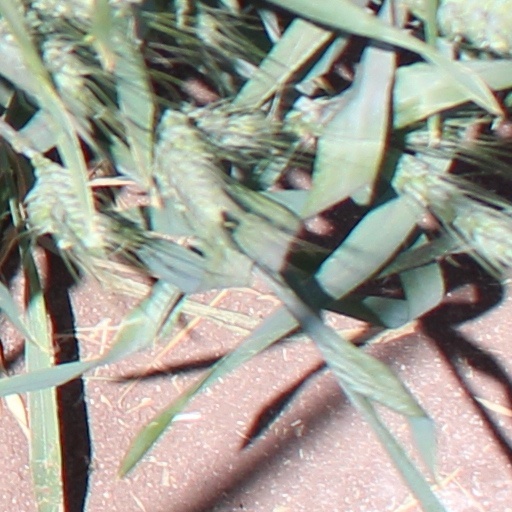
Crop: wheat